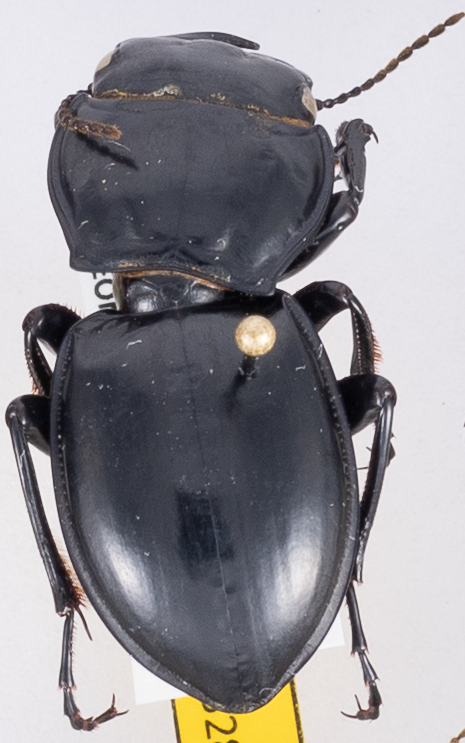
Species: Pasimachus californicus
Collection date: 2020-06-15
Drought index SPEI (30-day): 0.142
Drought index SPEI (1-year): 1.038
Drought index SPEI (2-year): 1.69